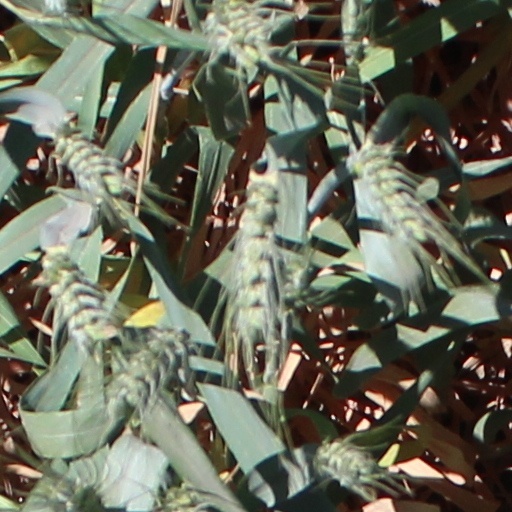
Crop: wheat